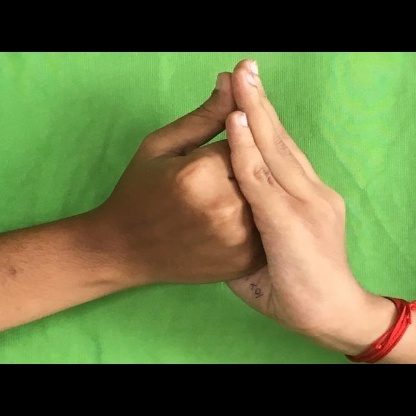
Mudra: Shanka